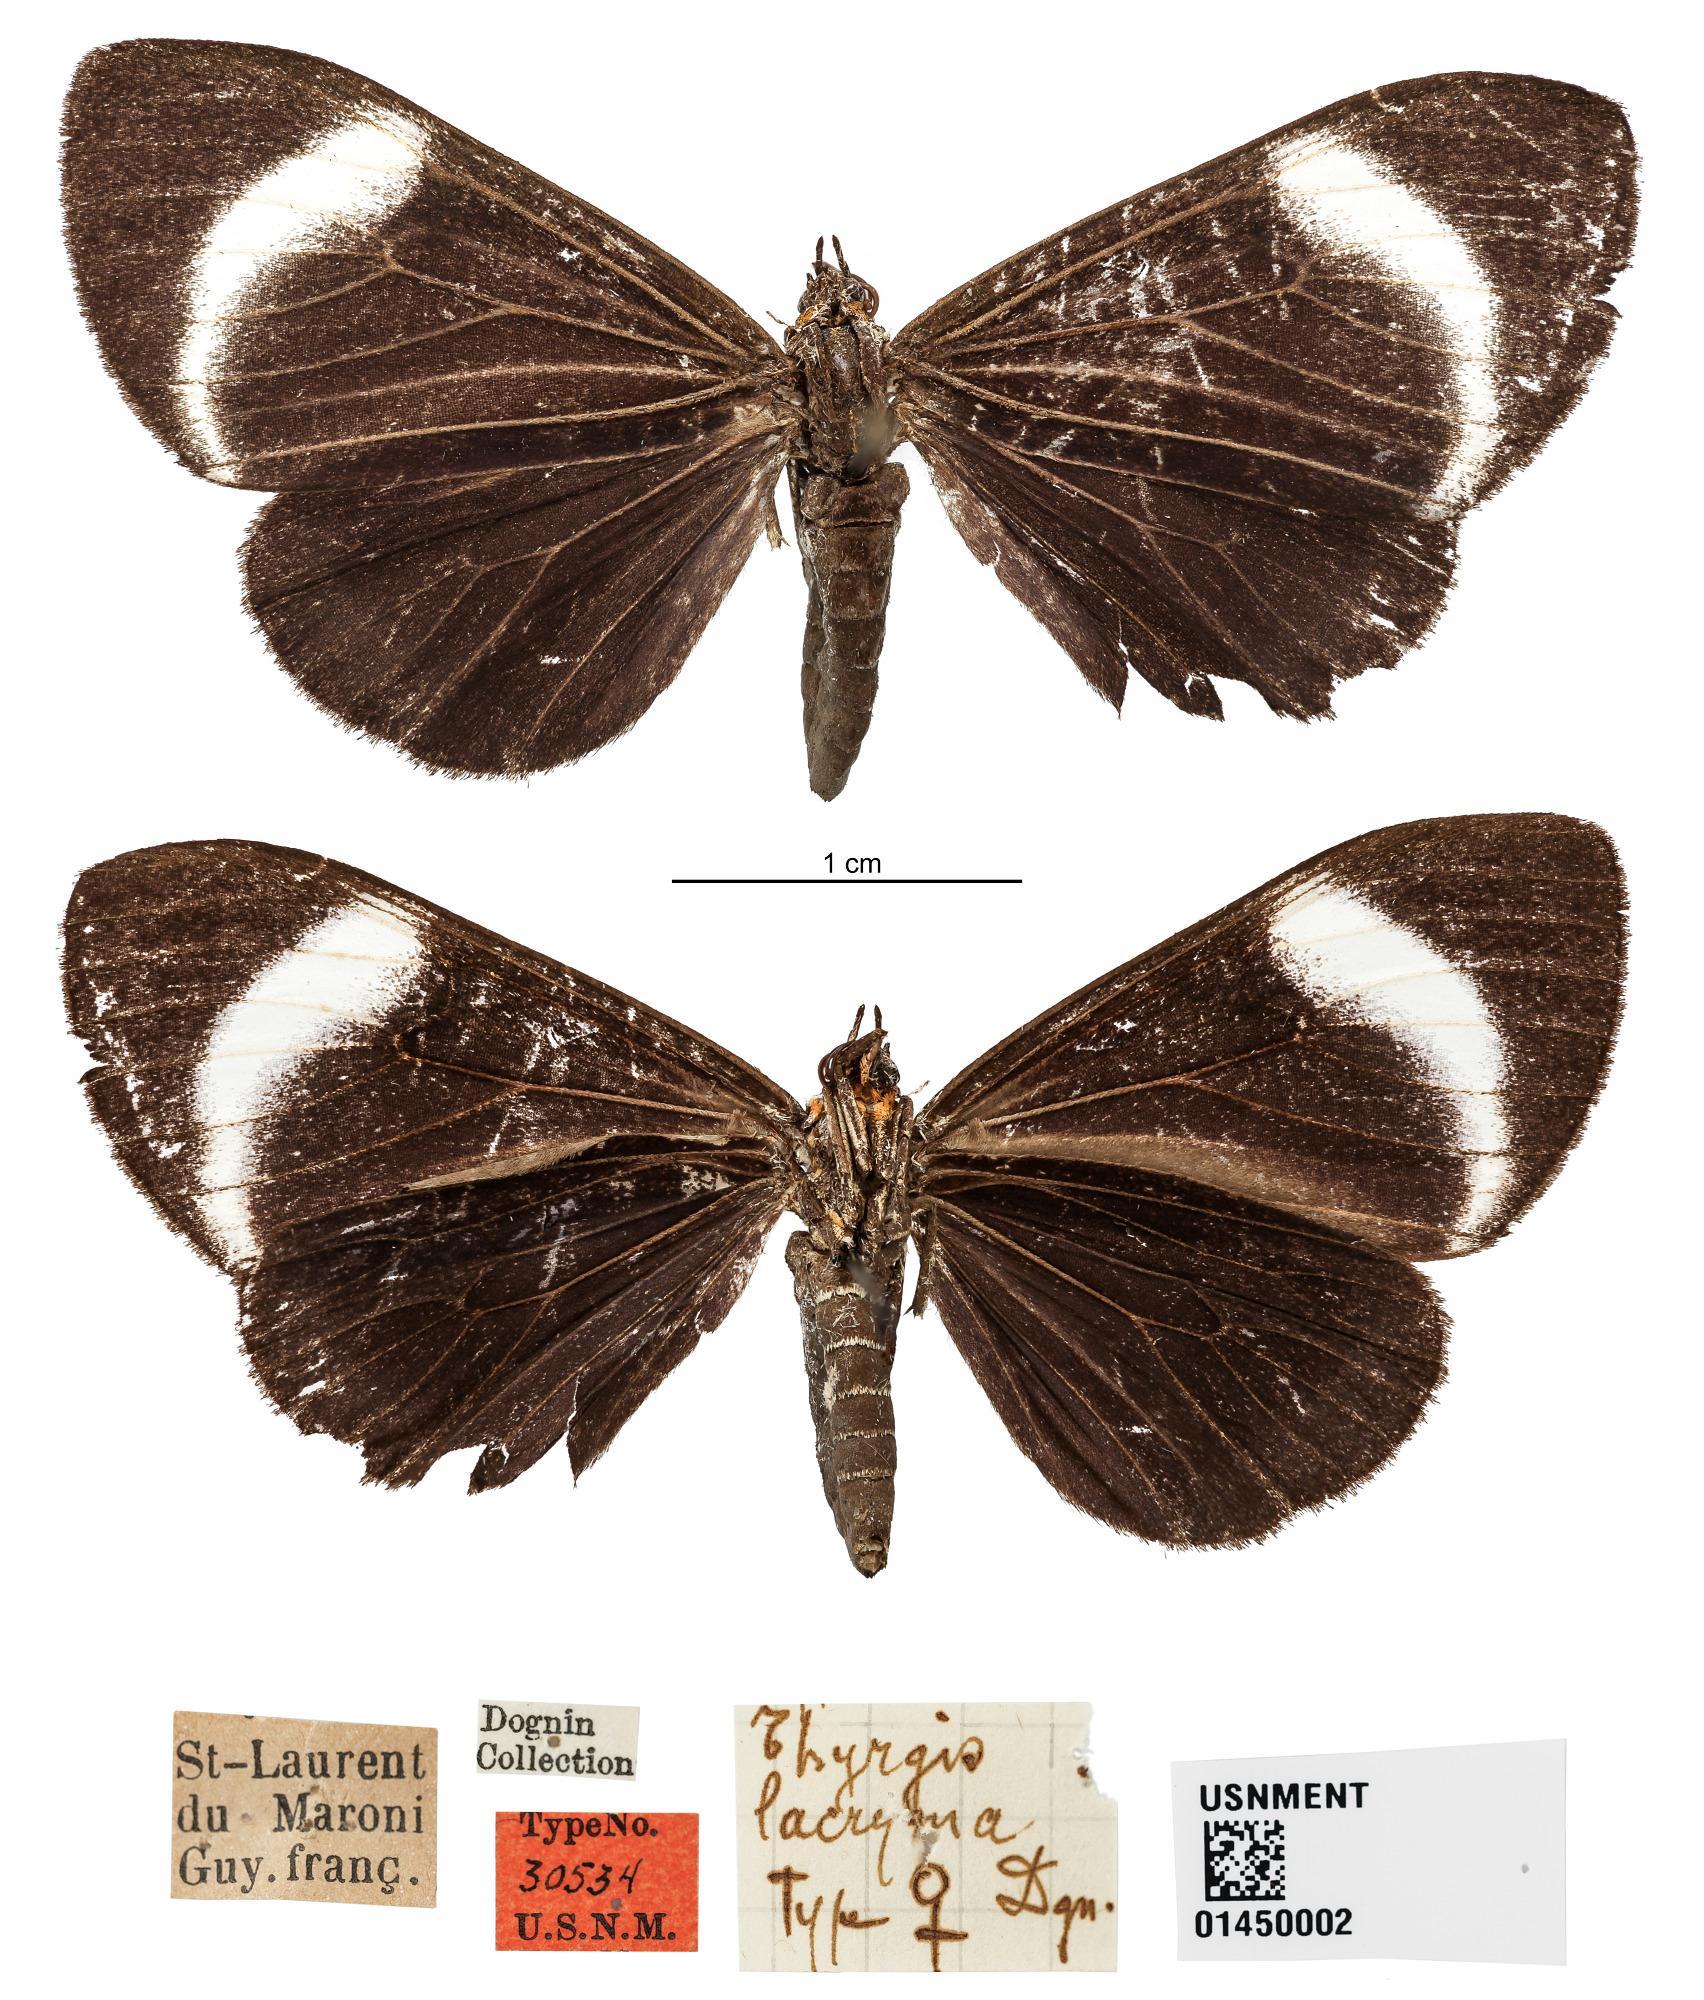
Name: Thyrgis lacryma
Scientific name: Thyrgis lacryma Dognin, 1919
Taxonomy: Animalia, Arthropoda, Insecta, Lepidoptera, Arctiidae
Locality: Saint Laurent du Maroni, French Guiana